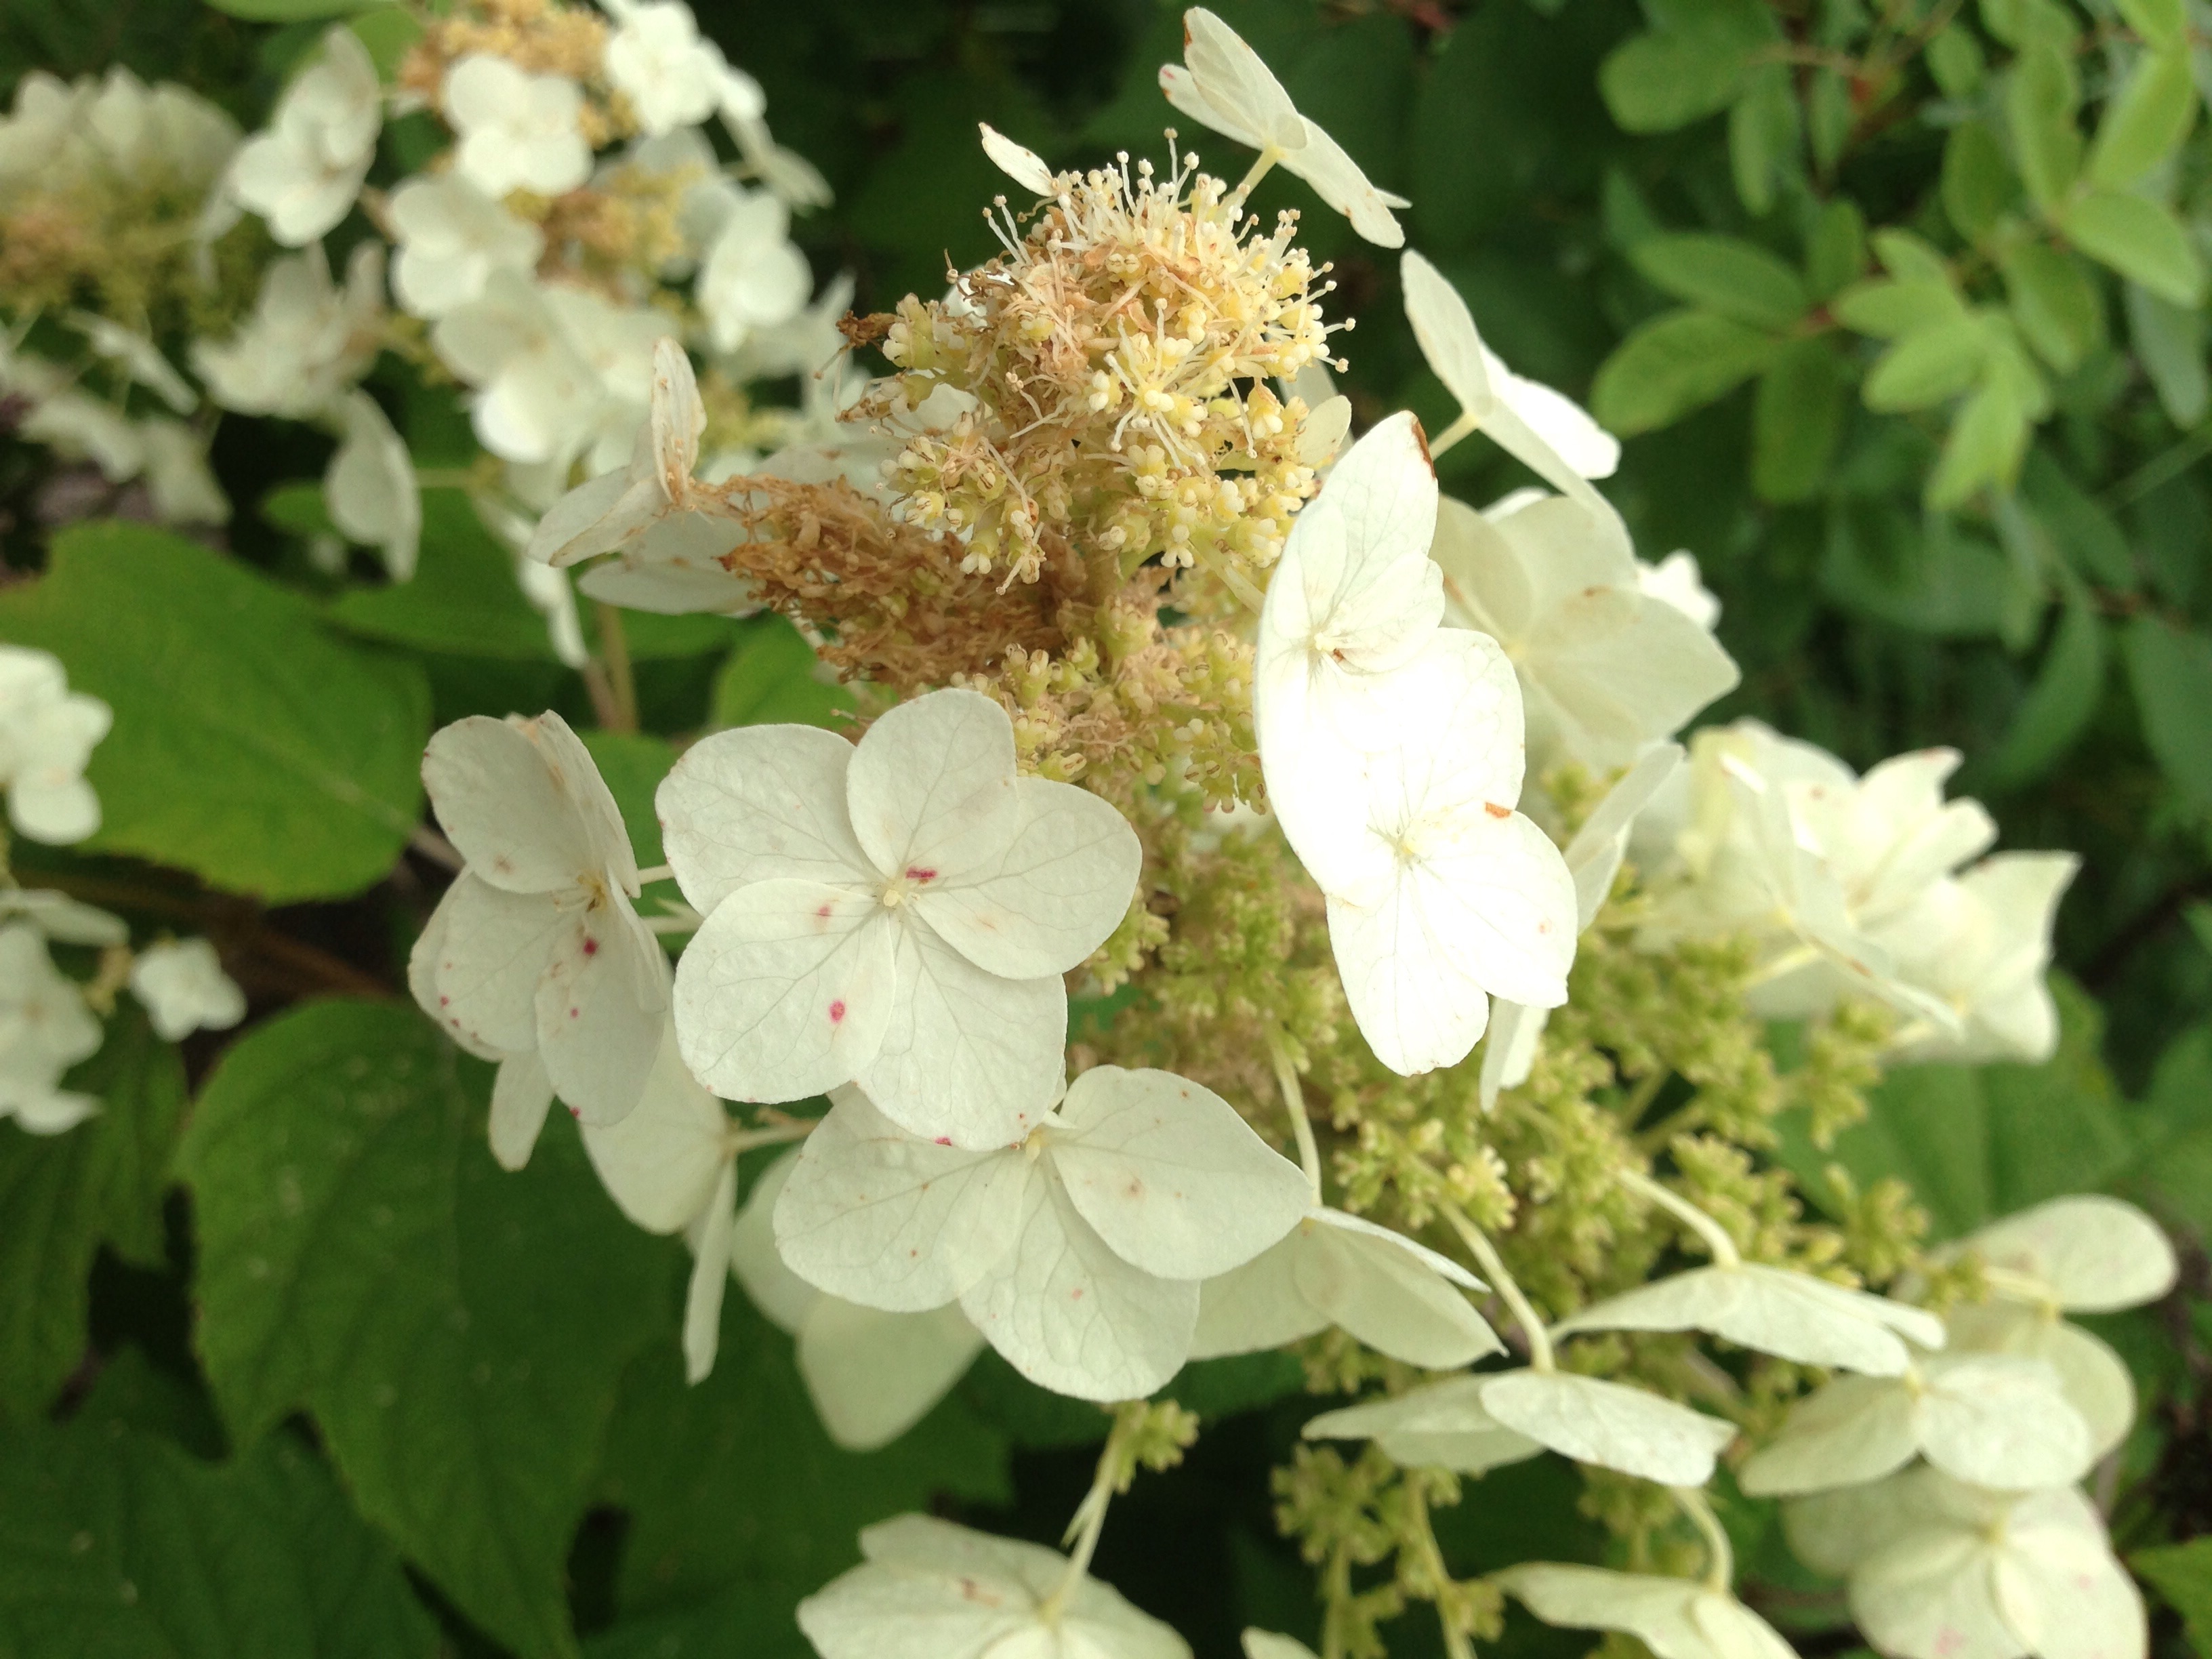
blossom, plant, flower, insect, botany, flora, hydrangea, wildflower, shrub, viburnum, flowering plant, hydrangeaceae, cornales, land plant, hydrangea serrata